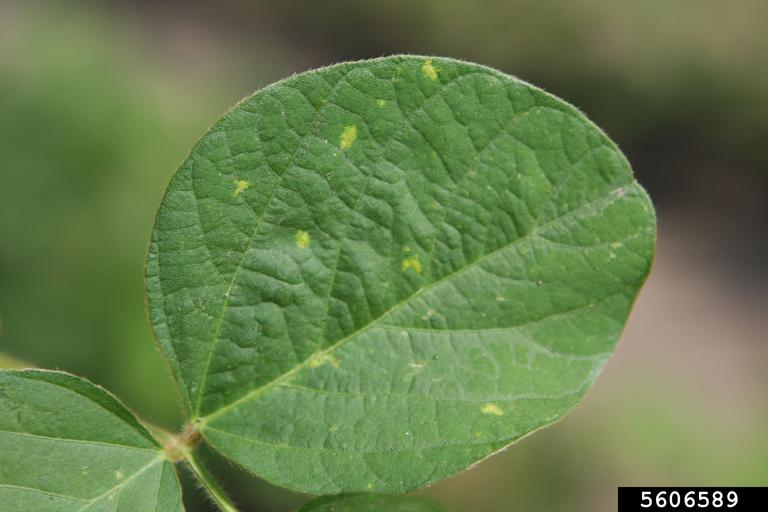
Plant: Soybean
Disease: soybean downy mildew